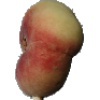
Label: Peach Flat 1